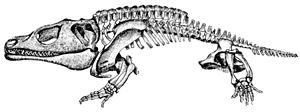
Cacops est un genre d'amphibiens fossile du Permien. La seule espèce connue de ce genre est Cacops aspidephorus.